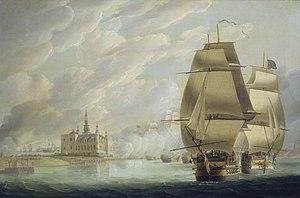
Le tableau représente le HMS Monarch en tête de la colonne britannique forçant le passage du Sound au début de la bataille de Copenhague en 1801. Il est suivi par le HMS Elephant, qui porte la marque du vice-amiral de l'escadre bleue, fr:Horatio Nelson. Les navires passent devant le château de Kronborg.
Le HMS Monarch est un vaisseau de ligne de 3ᵉ rang, portant 74 canons, en service dans la Royal Navy de 1765 à 1813.
Le HMS Elephant est un vaisseau de 74 canons en service dans la Royal Navy pendant les guerres de la Révolution française et de l'Empire. Il participe notamment à la bataille de Copenhague en 1801 comme navire-amiral d'Horatio Nelson.
La classe Arrogant est une classe de vaisseau de ligne de 3ᵉ rang armés de 74 canons, conçue pour la Royal Navy par Sir Thomas Slade.